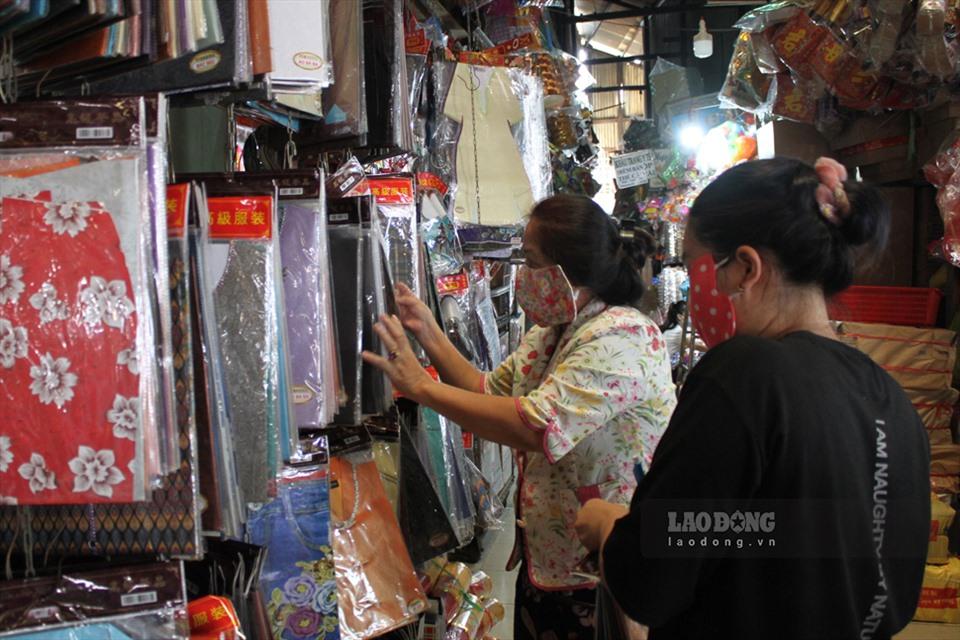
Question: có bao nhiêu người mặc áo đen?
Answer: có một người mặc áo đen